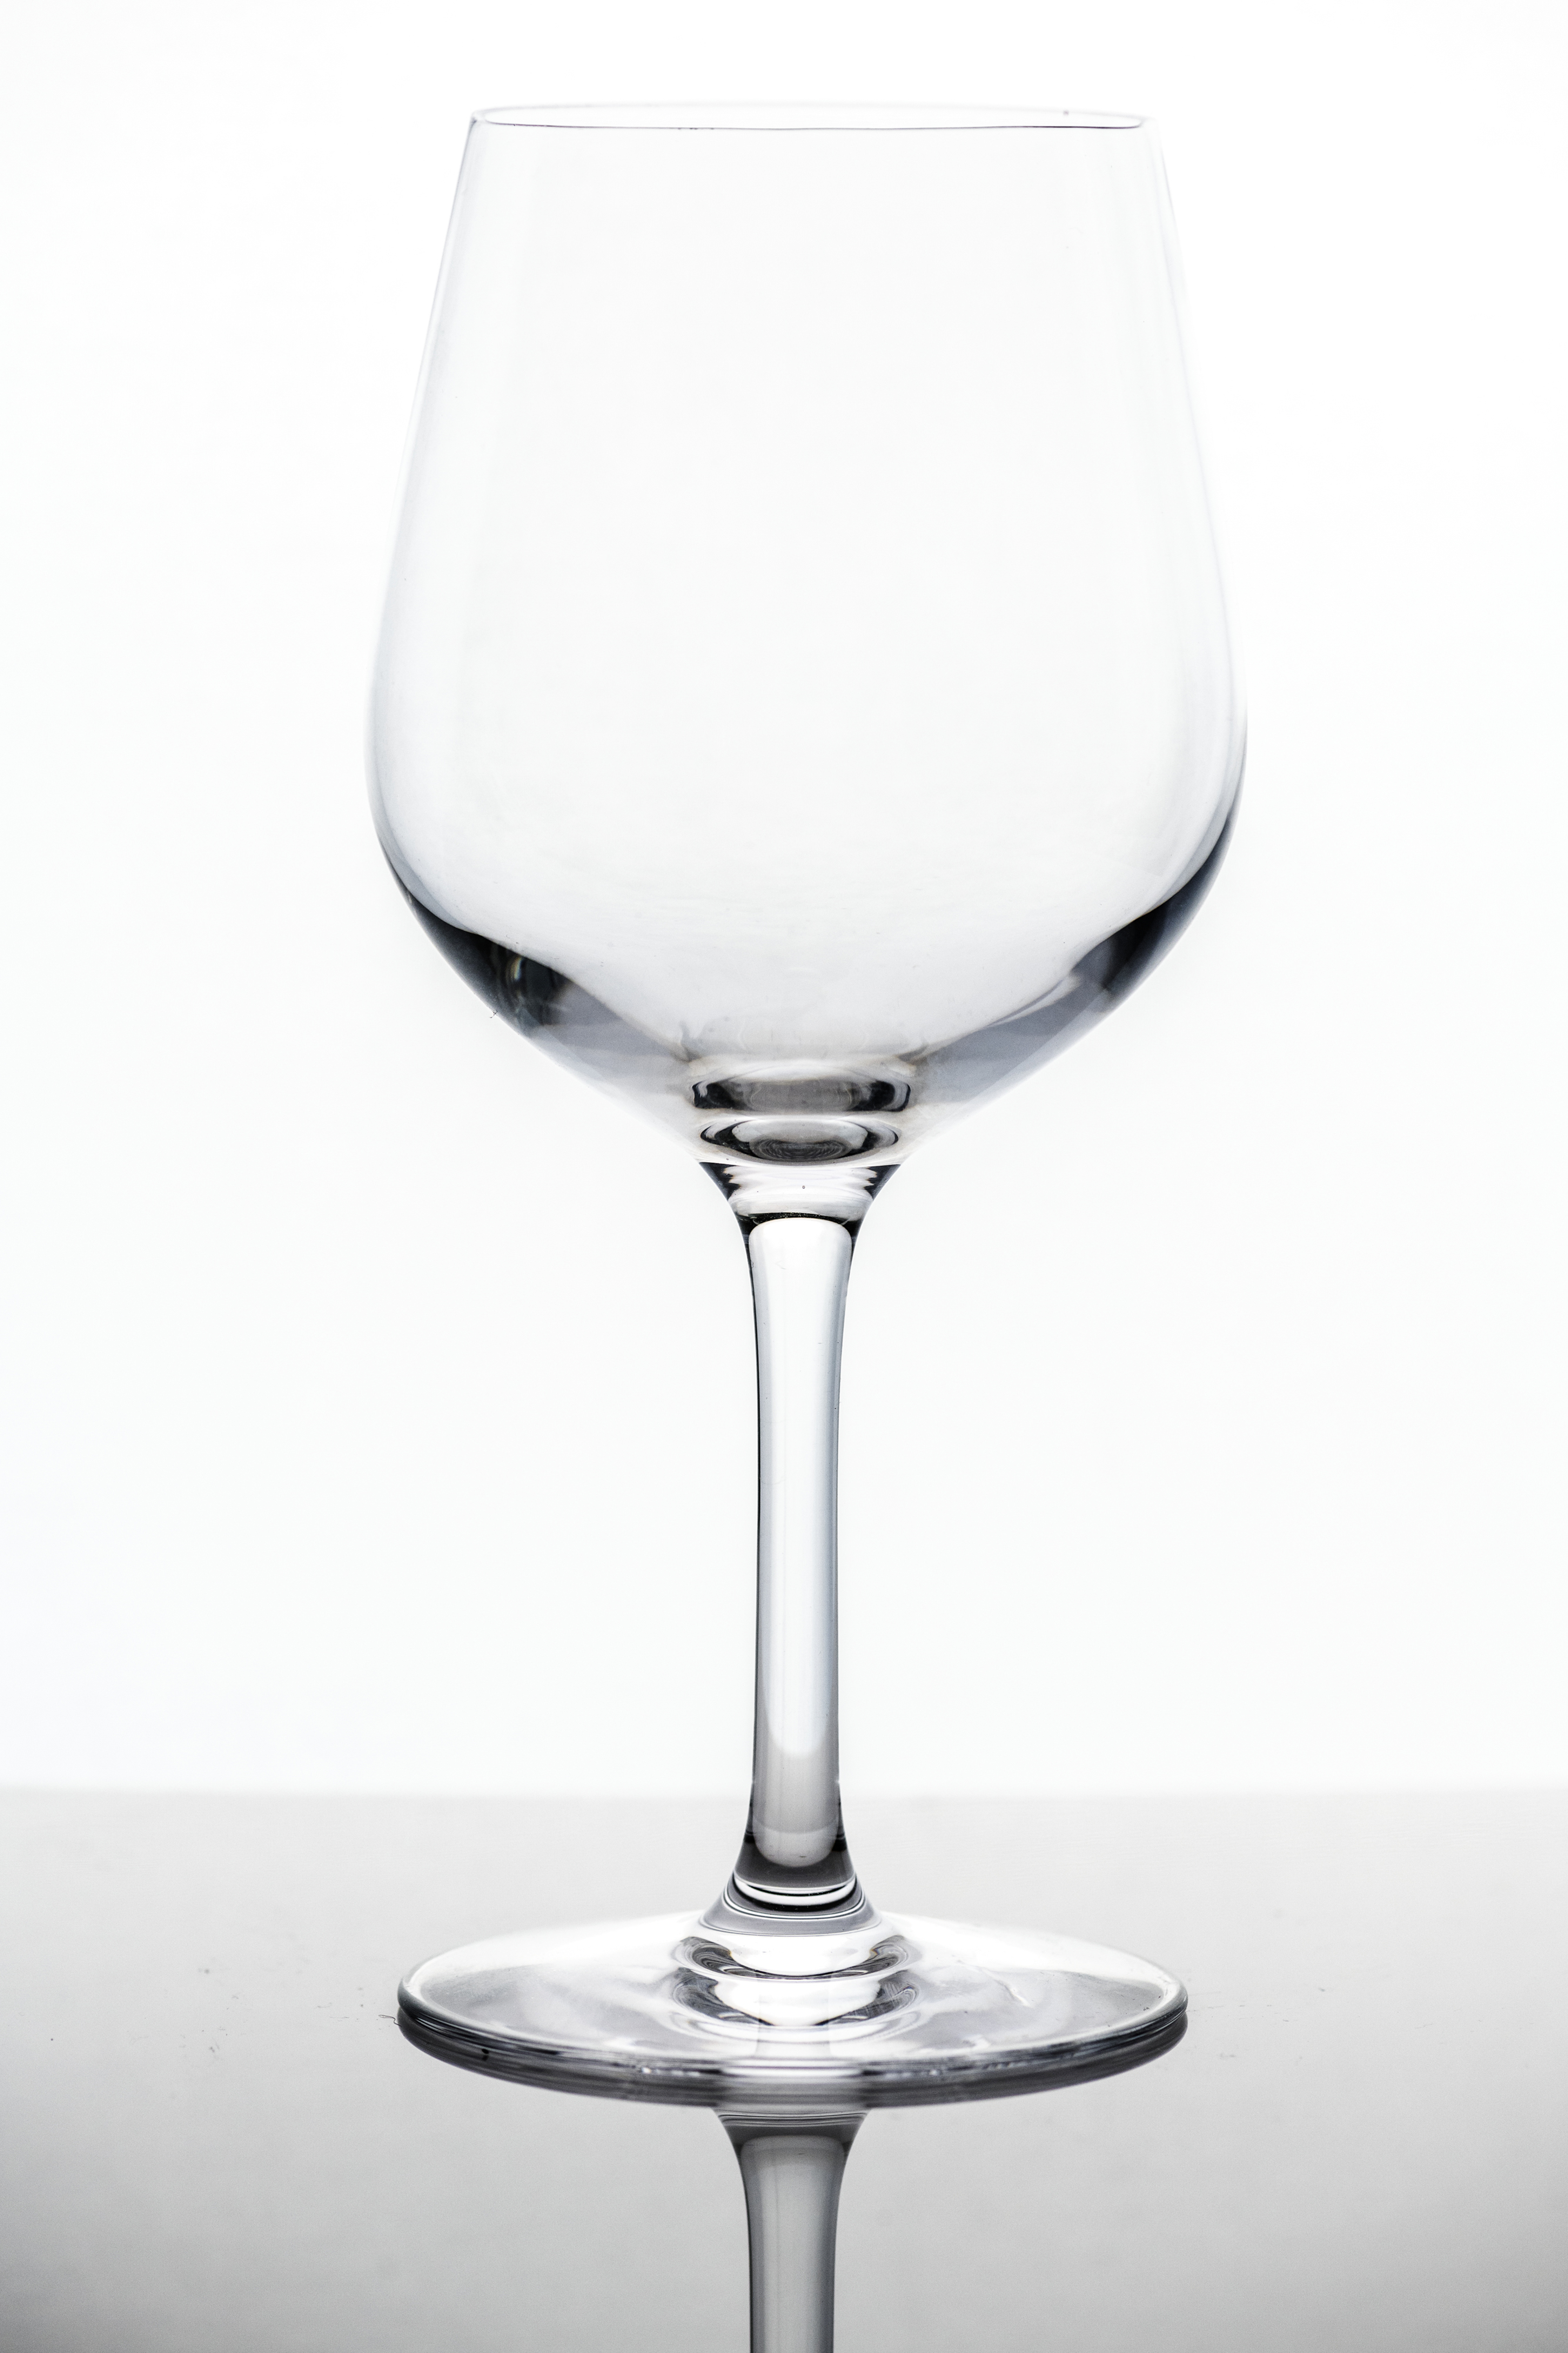
alcohol, beverage, clear, close up, cold drink, drink, drinkable, drinking, drinking containers, empty, fluid, freshness, glass, isolated, isolated on white, liquid, macro, object, product, thirsty, transparent, white, wine glass, stemware, drinkware, champagne stemware, Snifter, water, tableware, aviation, Transparent material, beer glass, barware, still life photography, distilled beverage, liqueur, alexander, dessert wine, wine cocktail